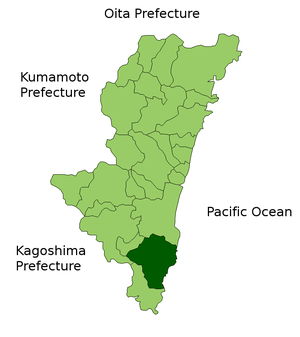
Nichinan est une ville située dans la préfecture de Miyazaki, sur l'île de Kyūshū, au Japon.